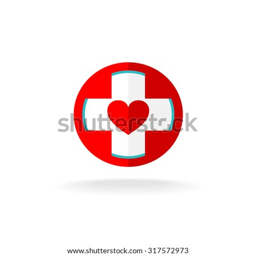
heart inside of the cross medical logo template